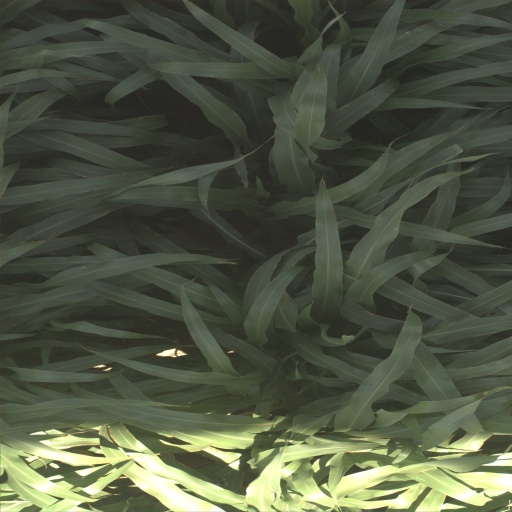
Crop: sorghum